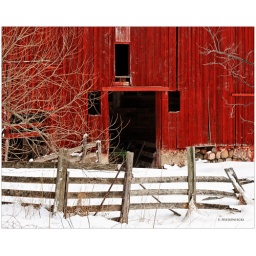
Bright red barn stands out against the fresh snow, Courtland Township, Michigan. IMG_9476_DxO_10x8_FINAL